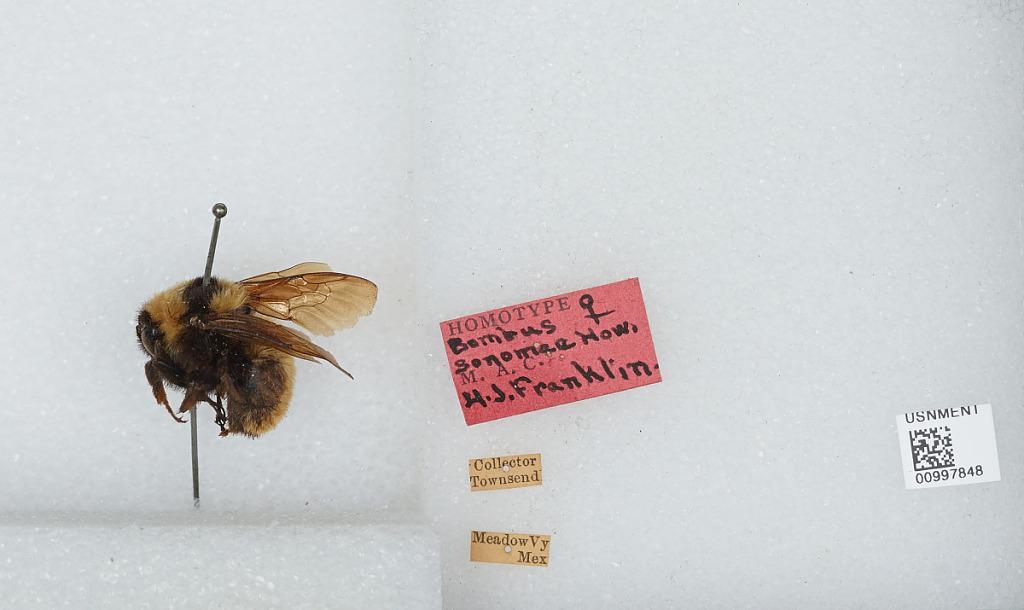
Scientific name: Bombus (Fervidobombus) fervidus fervidus (Fabricius)
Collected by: Townsend
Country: Mexico
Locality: Meadow Valley